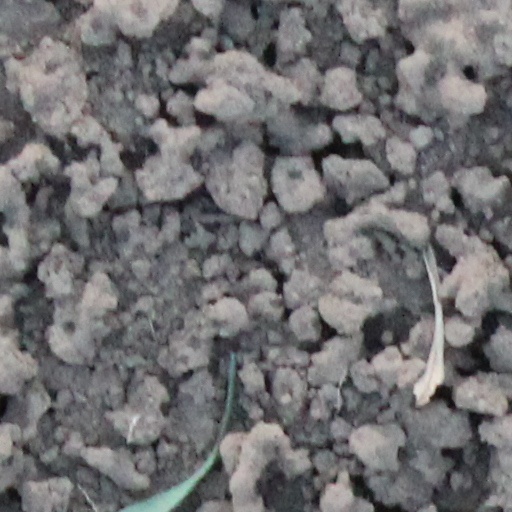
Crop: wheat